Kenilworth Road

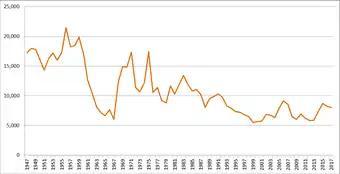
Average home league attendances at Kenilworth Road since 1946–47

Following the club’s promotion, for the first time to the Premier League in May 2023, they embarked on a £10m work programme to construct a new stand to meet broadcast and media requirements in readiness for the 2023–24 season. On 14 July, the club announced that there was uncertainty that this would be completed in time for their planned first home fixture of the season, against Burnley on 19 August and consequently this match was postponed. On 25 July, Luton Borough Council agreed to pay £400,000 towards upgrading CCTV, construction and widening of steps at Beech End road near the Bobbers Stand. Following redevelopment of the Bobbers Stand, the club announced that their EFL Cup game against Gillingham on 29 August 2023 would be a test event to ensure safety compliance for the stand before their first Premier League game, against West Ham United on 1 September. The stand would operate at 75% capacity with tickets distributed for free to displaced hospitality guests. The first full operation of the stand, for a Premier League game was on 1 September as Luton lost 2–1 to West Ham.